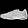
Label: Sneaker